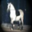
Label: horse